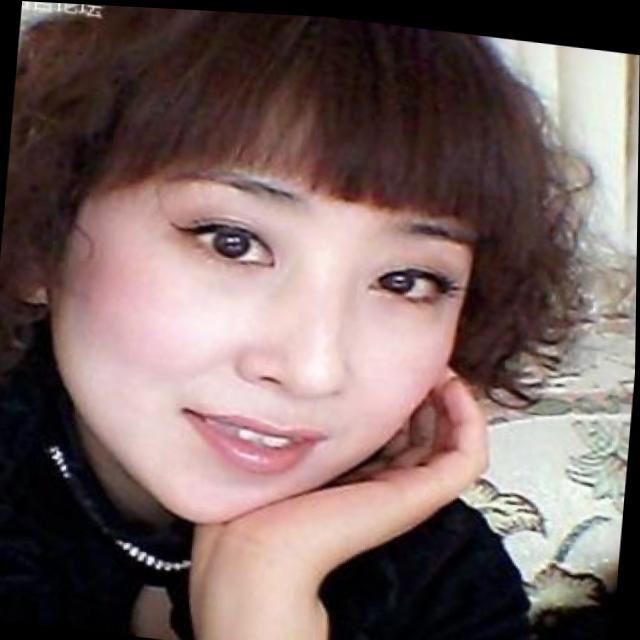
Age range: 21-44